Lori Saunders

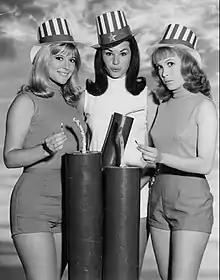
Meredith MacRae, Lori Saunders, and Linda Kaye Henning on "Petticoat Junction" (1967)

Lori Saunders (born Linda Marie Hines in Kansas City, Missouri; October 4, 1941) is an American film and television actress, probably best known as the second Bobbie Jo Bradley in the television series "Petticoat Junction" (1965–1970).